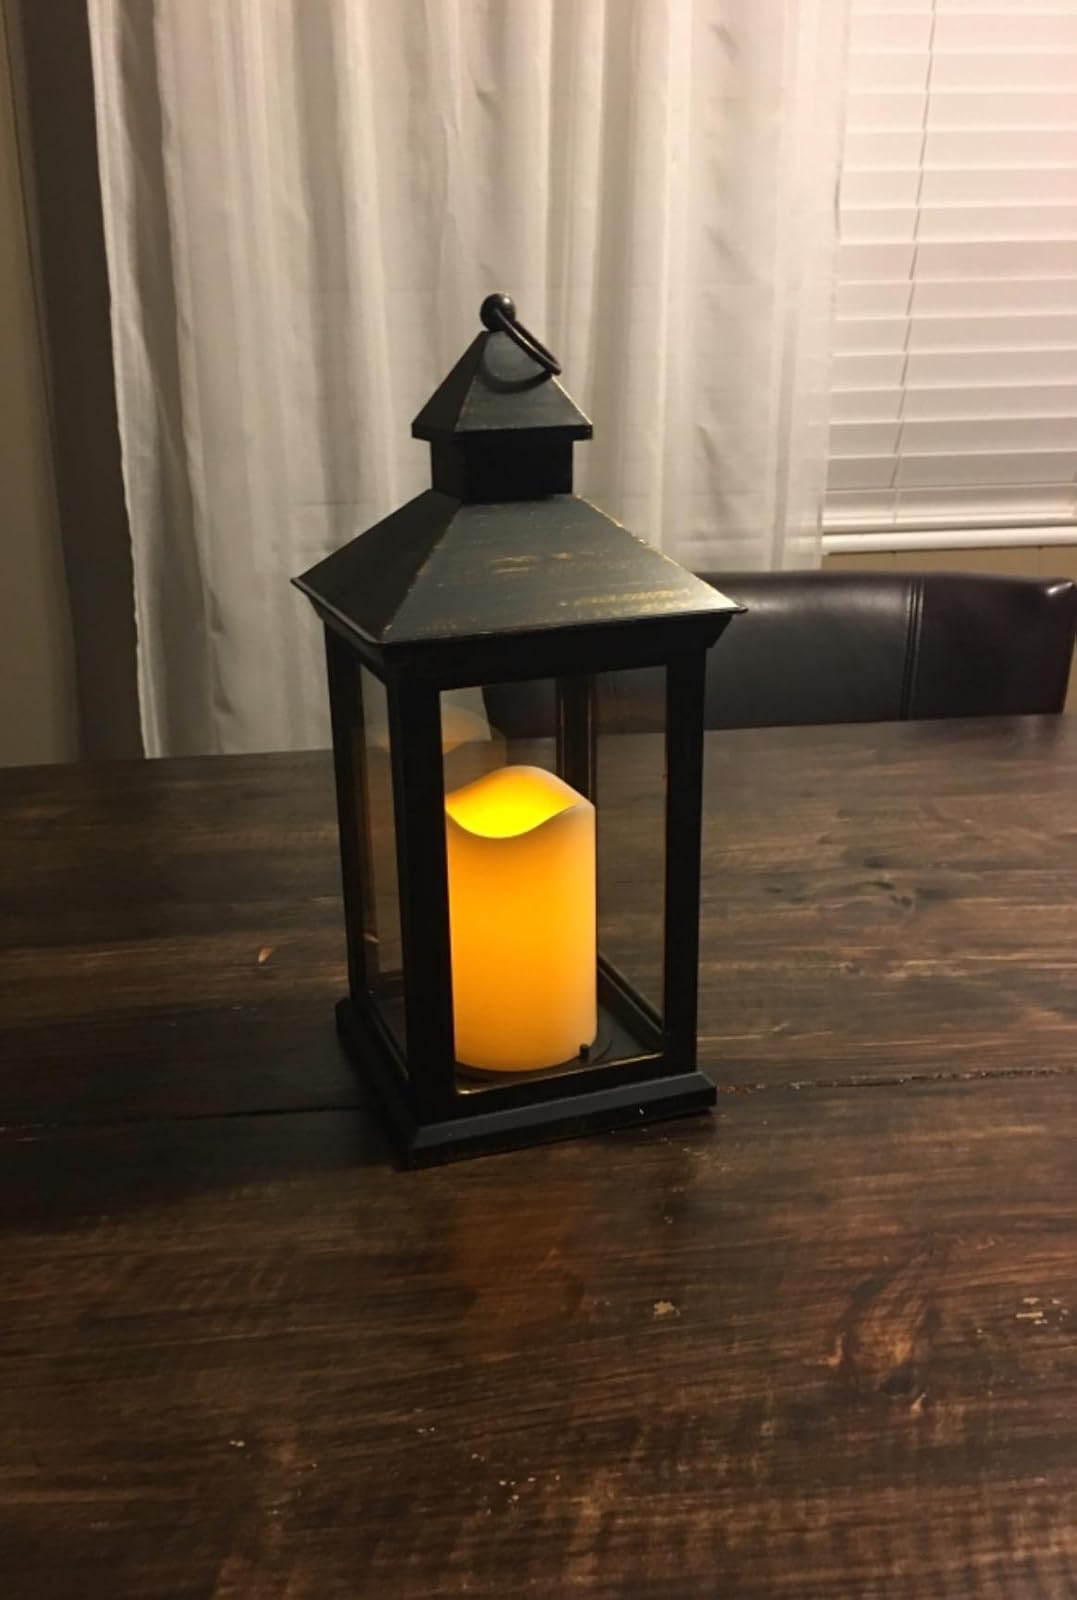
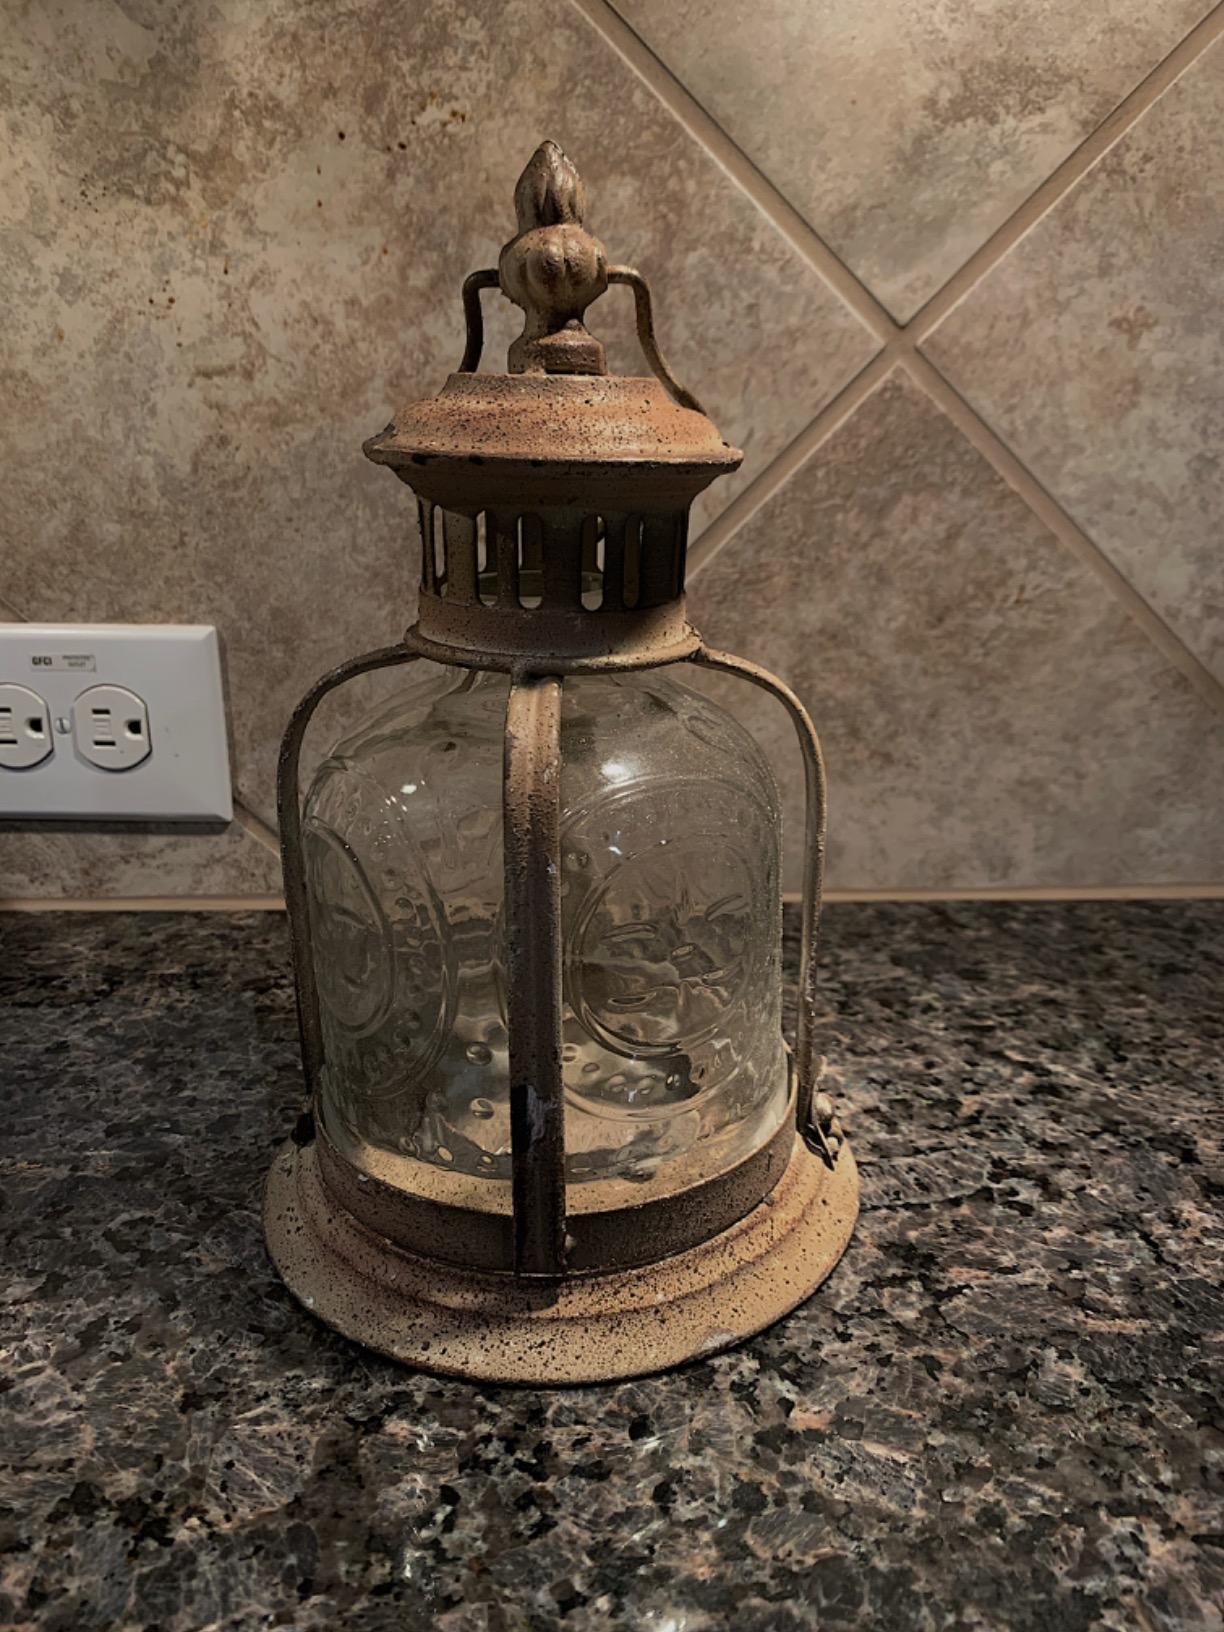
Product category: lantern
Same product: no